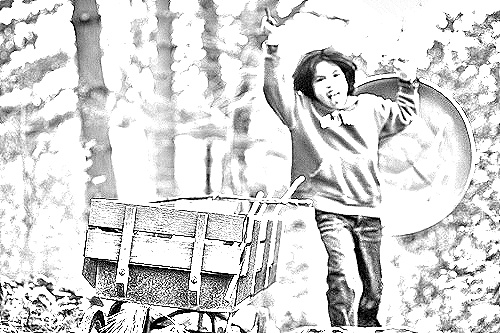
Portrait style: Sketch Portrait